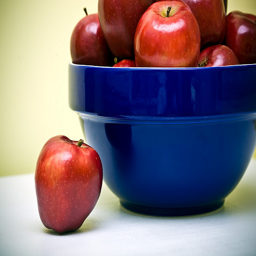
A blue bowl filled with red apples on a white surface.
There is a bowl of apples on the table.
An apple sittig on a table next to a bowl of apples.
a red apple sitting next to a bowl filled with red apples
A blue bowl holds lots of red apples.